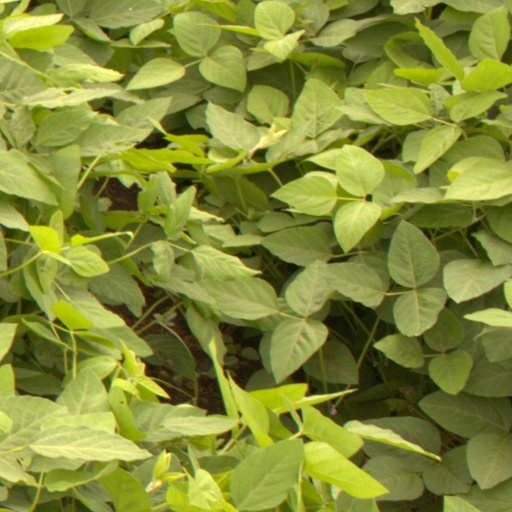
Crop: soybean